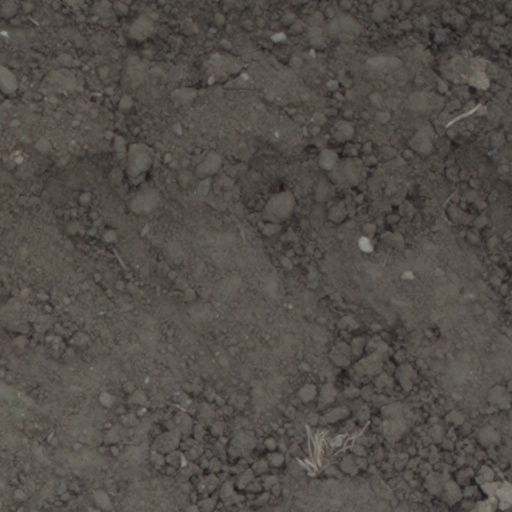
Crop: wheat